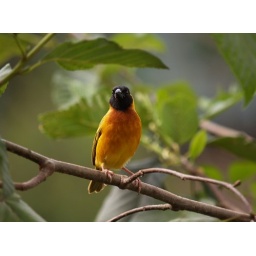
colourful bird at our campsite. When others went swimming I followed birds around with my camera.